United Nations System

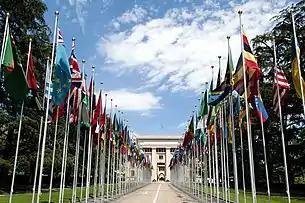
The United Nations Office at Geneva (Switzerland) is the second biggest UN centre, after the United Nations Headquarters (New York City).

The United Nations System consists of the United Nations' six principal bodies (the General Assembly, Security Council, Economic and Social Council (ECOSOC), Trusteeship Council, International Court of Justice (ICJ), and the United Nations Secretariat), the specialized agencies and related organizations. The UN System includes subsidiary bodies such as the separately administered funds and programmes, research and training institutes, and other subsidiary entities. Some of these organizations predate the founding of the United Nations in 1945 and were inherited after the dissolution of the League of Nations.